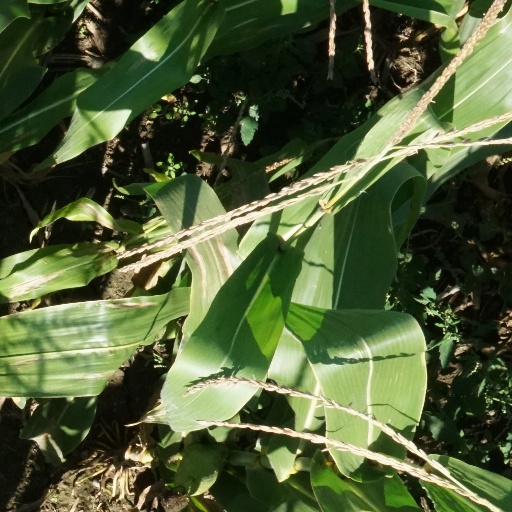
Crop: maize; corn